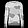
Label: Pullover